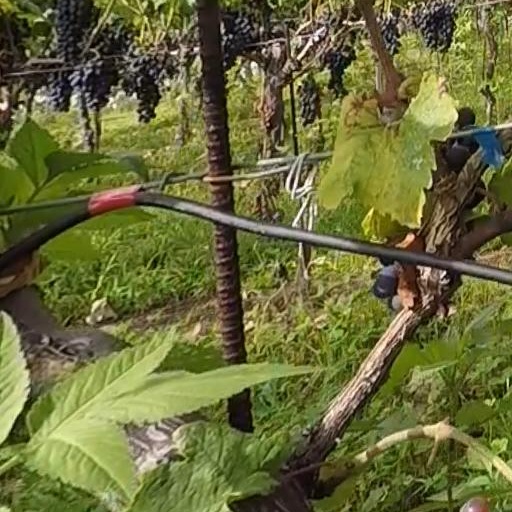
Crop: grape